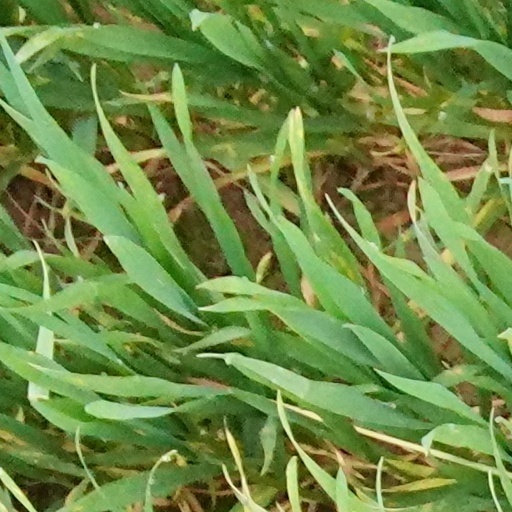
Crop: wheat